St Cuthbert Gospel

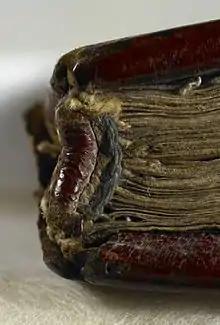
Detail with the headband

The boards of the covers, previously assumed to be limewood, are now thought to be birch, an unusual wood in later bindings, but one easily available in northern England. Both have four holes where the binding threads were laced through; the two threads were run round the inner edges of the cover and knotted back at the holes. The front cover has an additional 12 holes where the ends of the cords for the raised framing lines went through, at the four corners of the two main frames, and the ends of the horizontal bars between the interlace panels and the central vine motif.